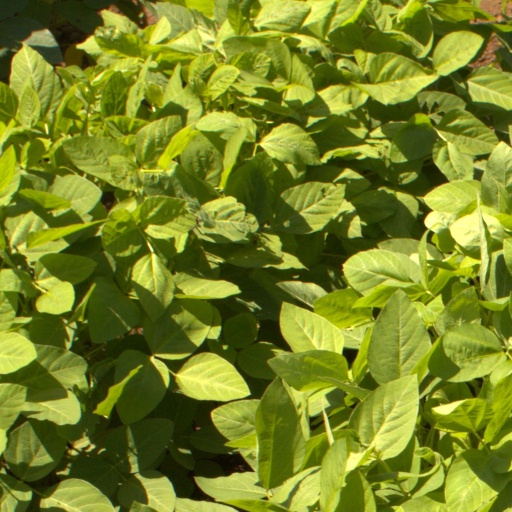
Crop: soybean